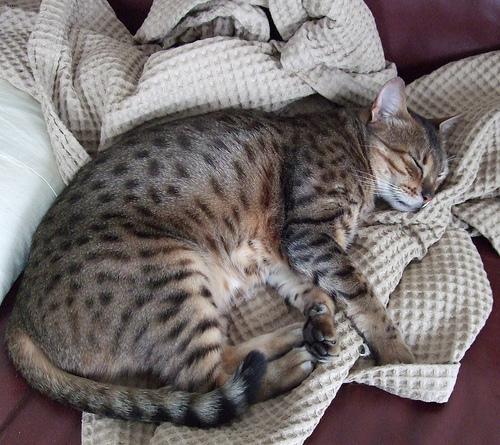
Breed: Egyptian Mau